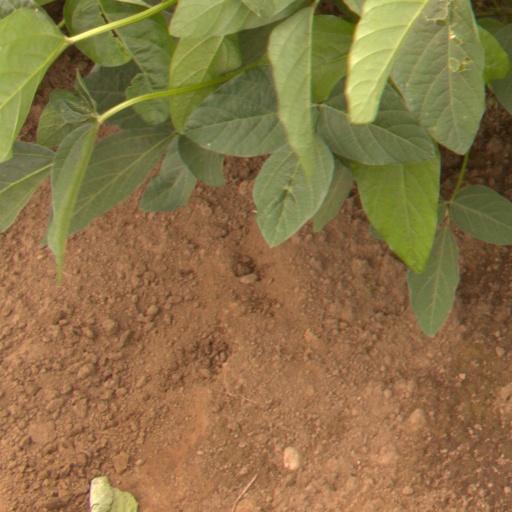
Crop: soybean